Judith A. Cooper

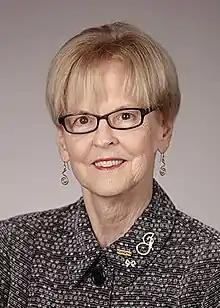
Cooper in 2018

Judith Ann Cooper (born September 16, 1949) is an American speech pathologist serving as the deputy director of the National Institute on Deafness and Other Communication Disorders (NIDCD). She was the acting director of the NIDCD from June 2018 to August 2019. Cooper is an elected fellow of the American Speech–Language–Hearing Association.